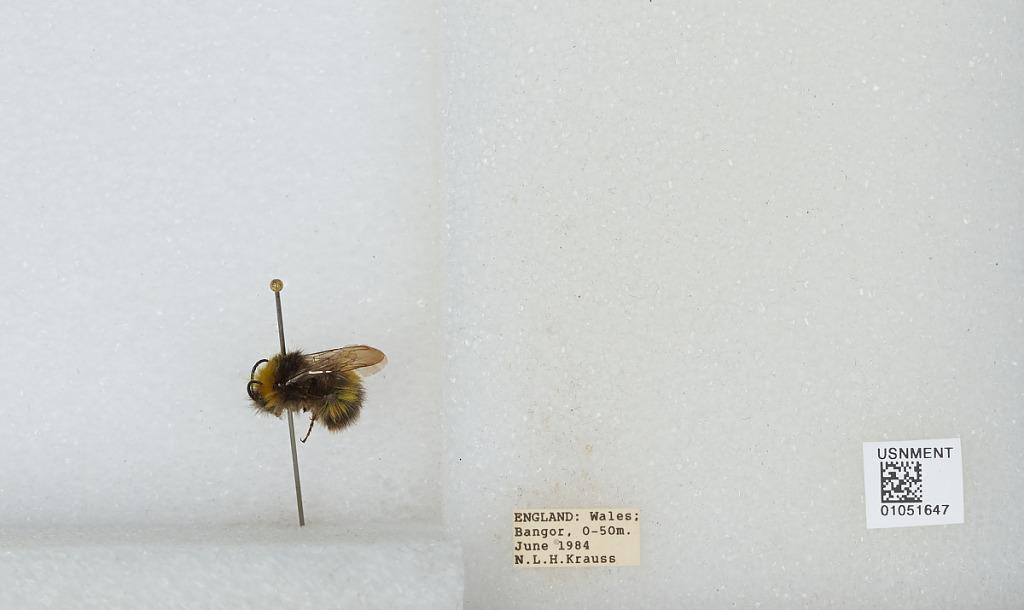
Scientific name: Bombus sp.
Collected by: N. Krauss
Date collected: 1984-6-
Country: United Kingdom
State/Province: Wales
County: Gwynedd
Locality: Bangor
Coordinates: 53.228, -4.128